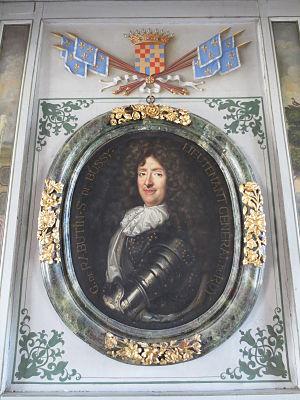
Château de Bussy-Rabutin, portrait de Roger de Rabutin de Bussy.
Roger de Rabutin, comte de Bussy, connu sous le nom de Bussy-Rabutin, est un lieutenant-général des armées du roi Louis XIV, courtisan de la cour de France, philosophe et écrivain épistolaire, pamphlétaire, satirique et libertin et membre de l'Académie française.